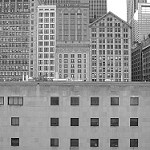
Label: buildings